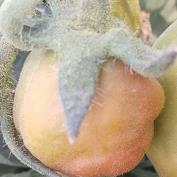
Crop: Tomato
Condition: virosis-d